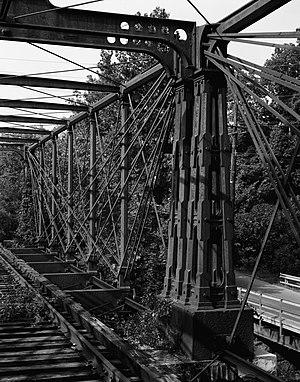
Le pont ferroviaire en treillis de Bollman est un ancien pont ferroviaire à structure en treillis situé à Savage dans le Maryland, aux États-Unis, est le seul exemple qui subsiste d'un ouvrage de conception révolutionnaire dans l'histoire de l'ingénierie américaine des ponts. Cet ouvrage, long de 48,8 m présente une double travée est l'un des plus anciens ponts métalliques de chemin de fer aux États-Unis ; toutefois, actuellement, il est utilisé pour permettre au sentier de Savage Mill de franchir la rivière Patuxent. Il a été le premier pont de conception métallique à être utilisé régulièrement avec succès sur un chemin de fer. Ce type de pont a été nommé d'après son inventeur, Wendel Bollman, un ingénieur autodidacte de Baltimore.